Dacia Duster

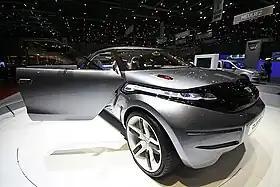
The Dacia Duster Concept at the 2009 Geneva Motor Show

Featuring a more rugged and boxier exterior design with a new Y-shaped light signature on the optical units, it was designed under lead designer David Durand. Also up front is a large plastic skid plate and plastic cladding on the wheel arches, and the rear door handles are integrated into the C-pillar.